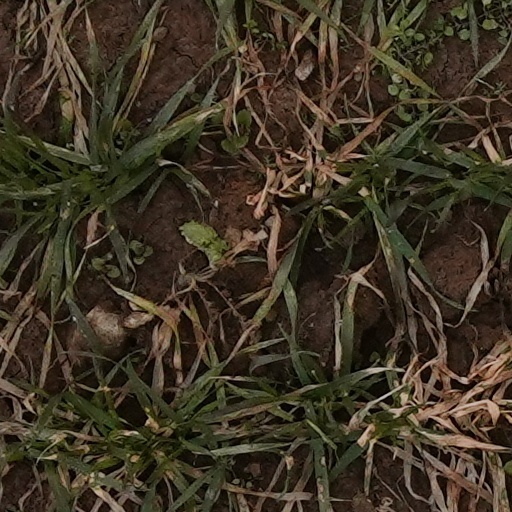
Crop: wheat